John D Ruddy

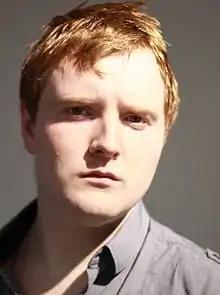

Ruddy was born in Letterkenny, County Donegal.